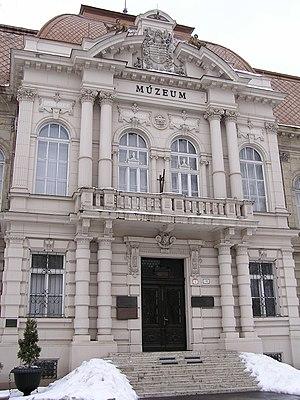
Le musée de la Slovaquie de l'Est est le plus ancien musée de Slovaquie. Il est implanté à Košice.